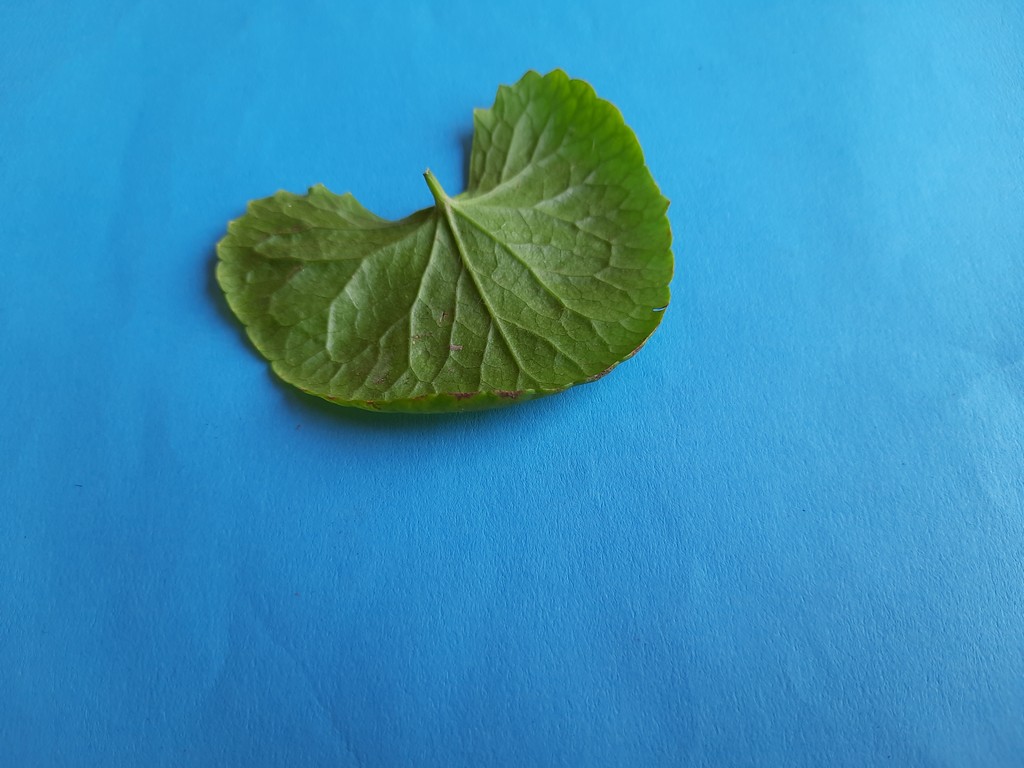
Label: Unhealthy